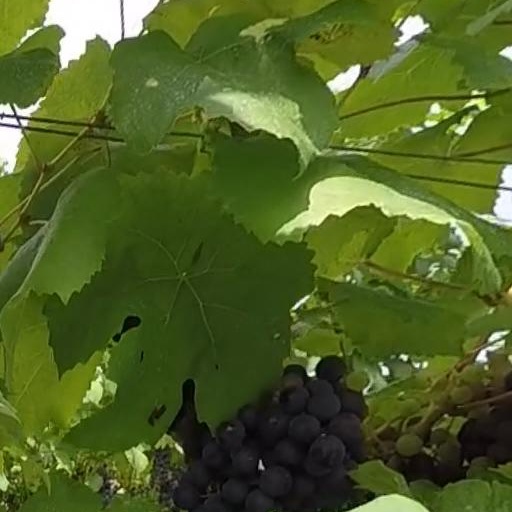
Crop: grape